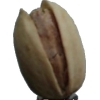
Label: pistachio